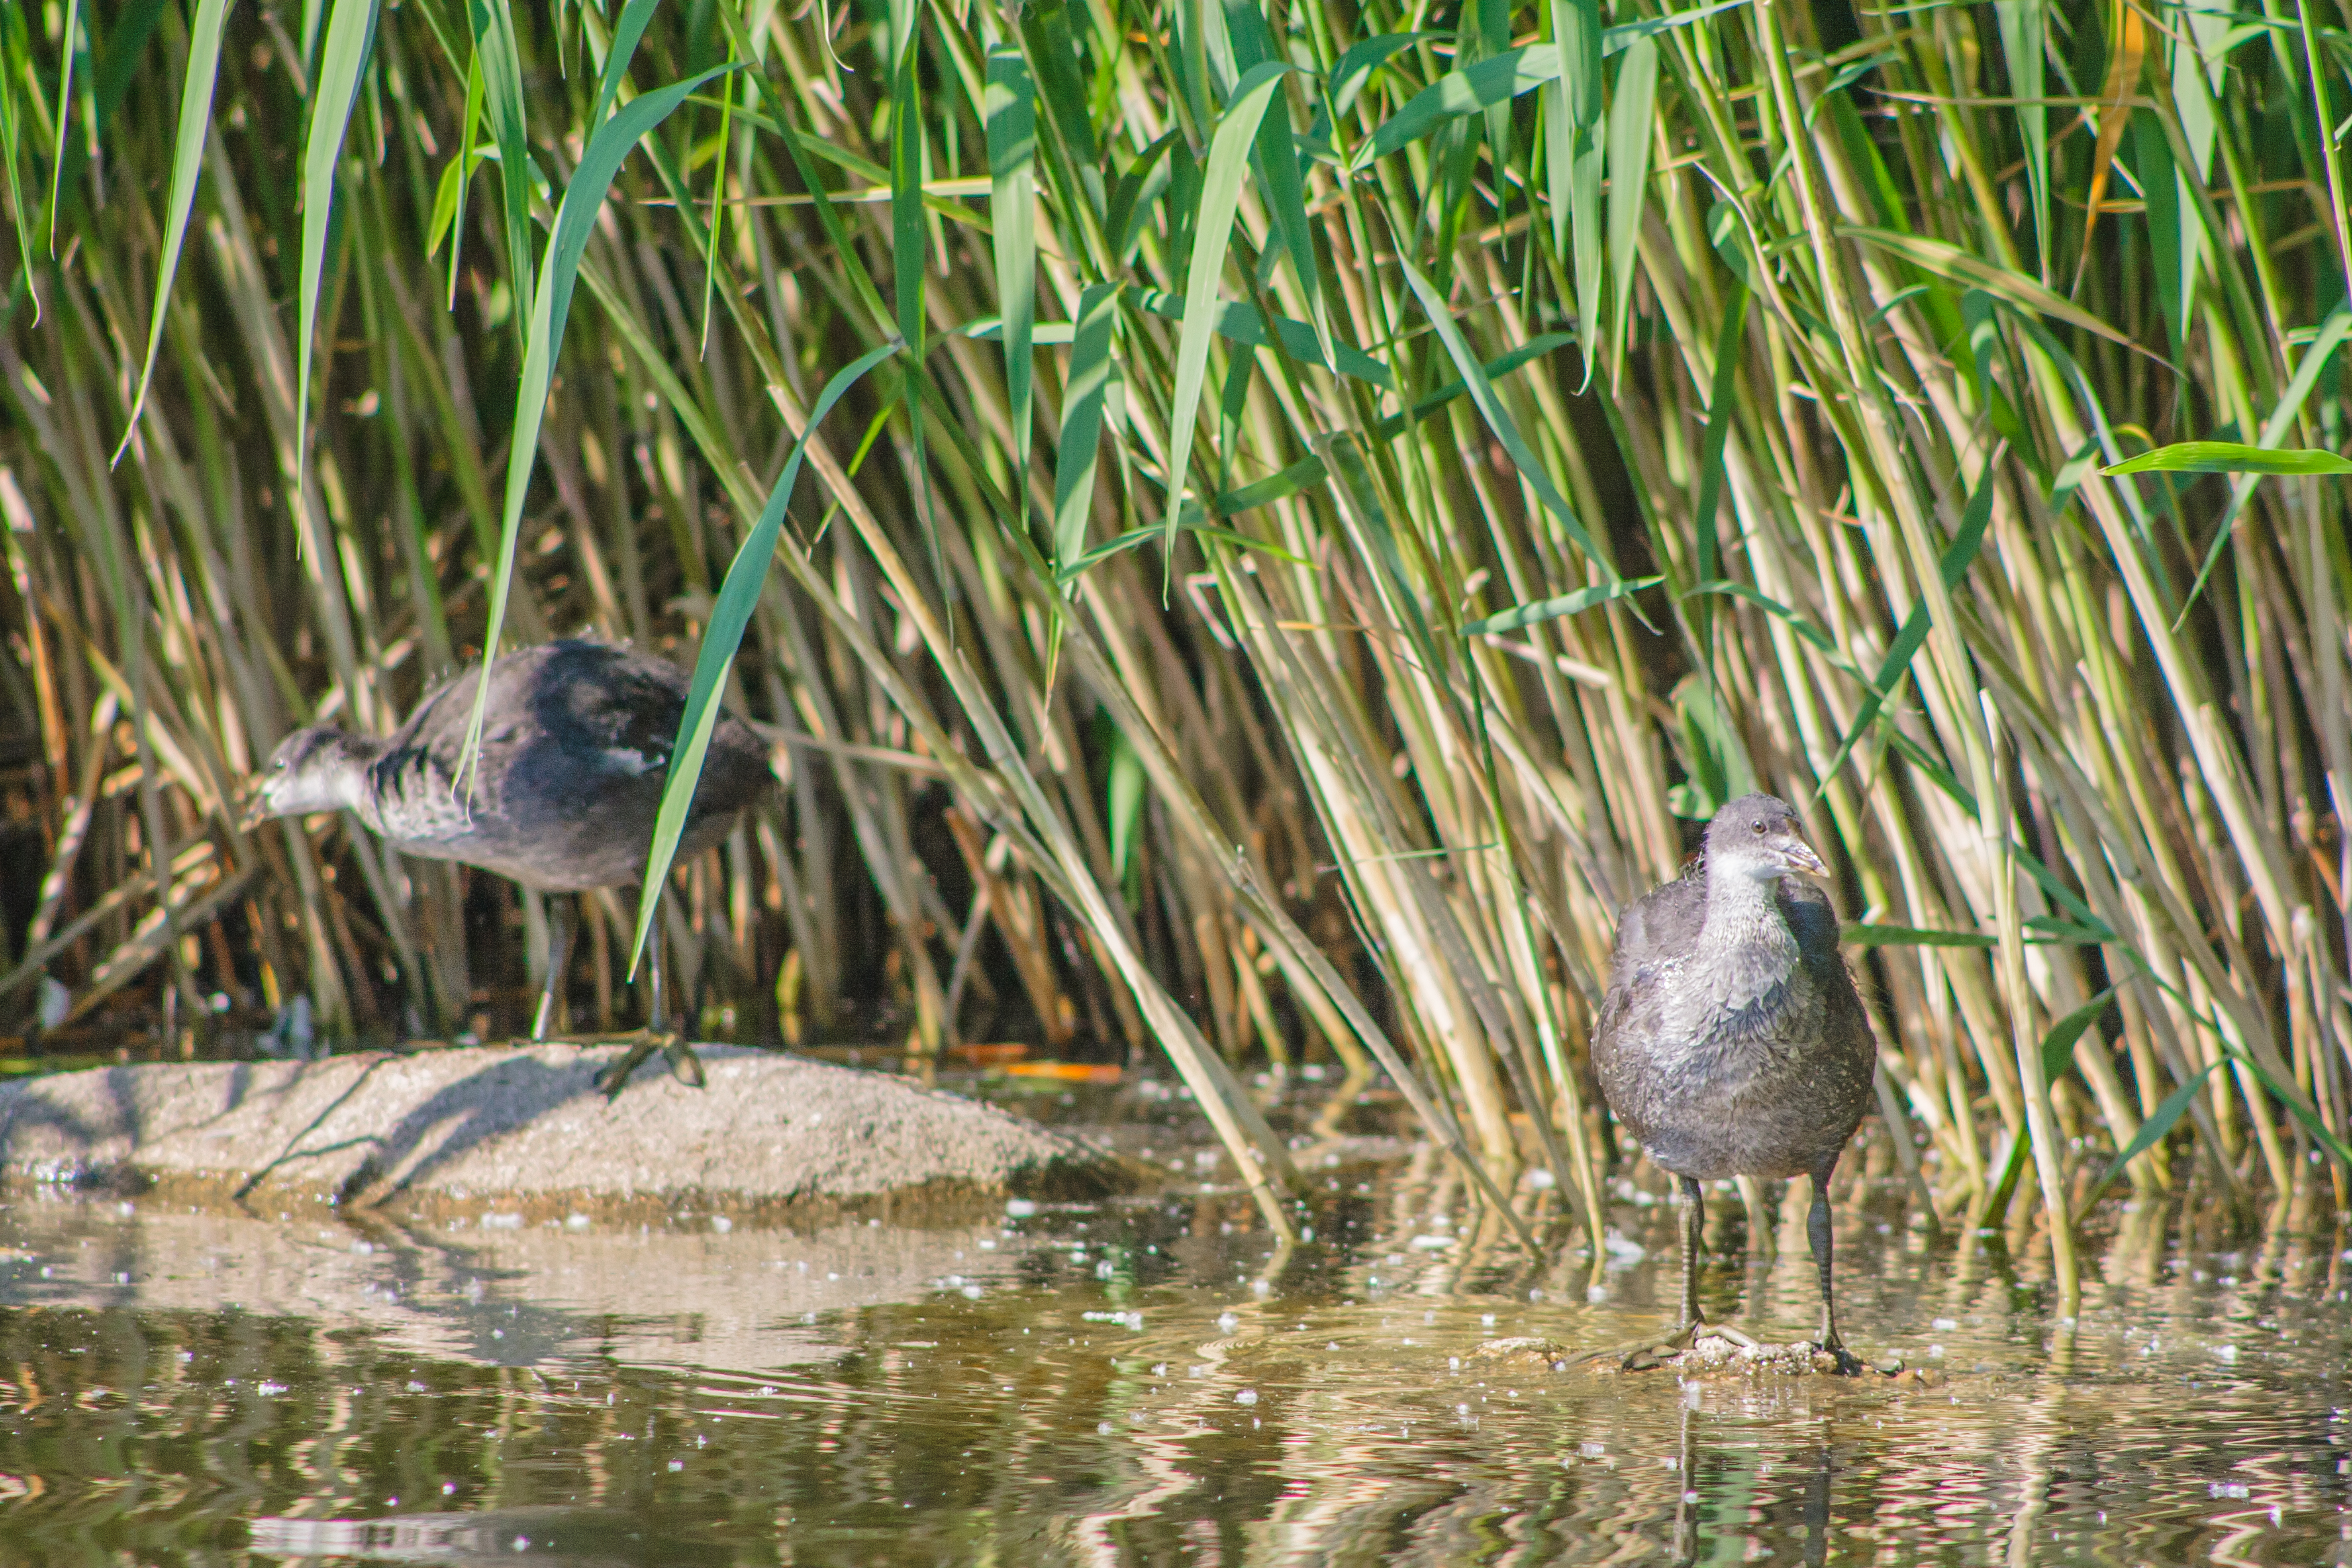
birds, bird, beak, wildlife, grass family, rallidae, grass, plant, phragmites, crane like bird, Freshwater marsh